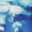
Label: cloud